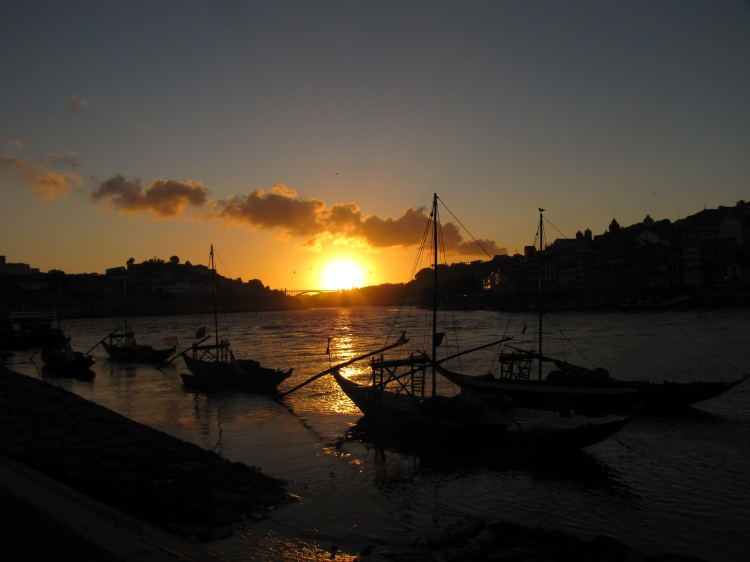
Fire: no
Smoke: no